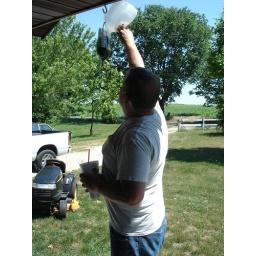
Dad watering my hanging tomato plants in my 2 liter bottle planter I made.